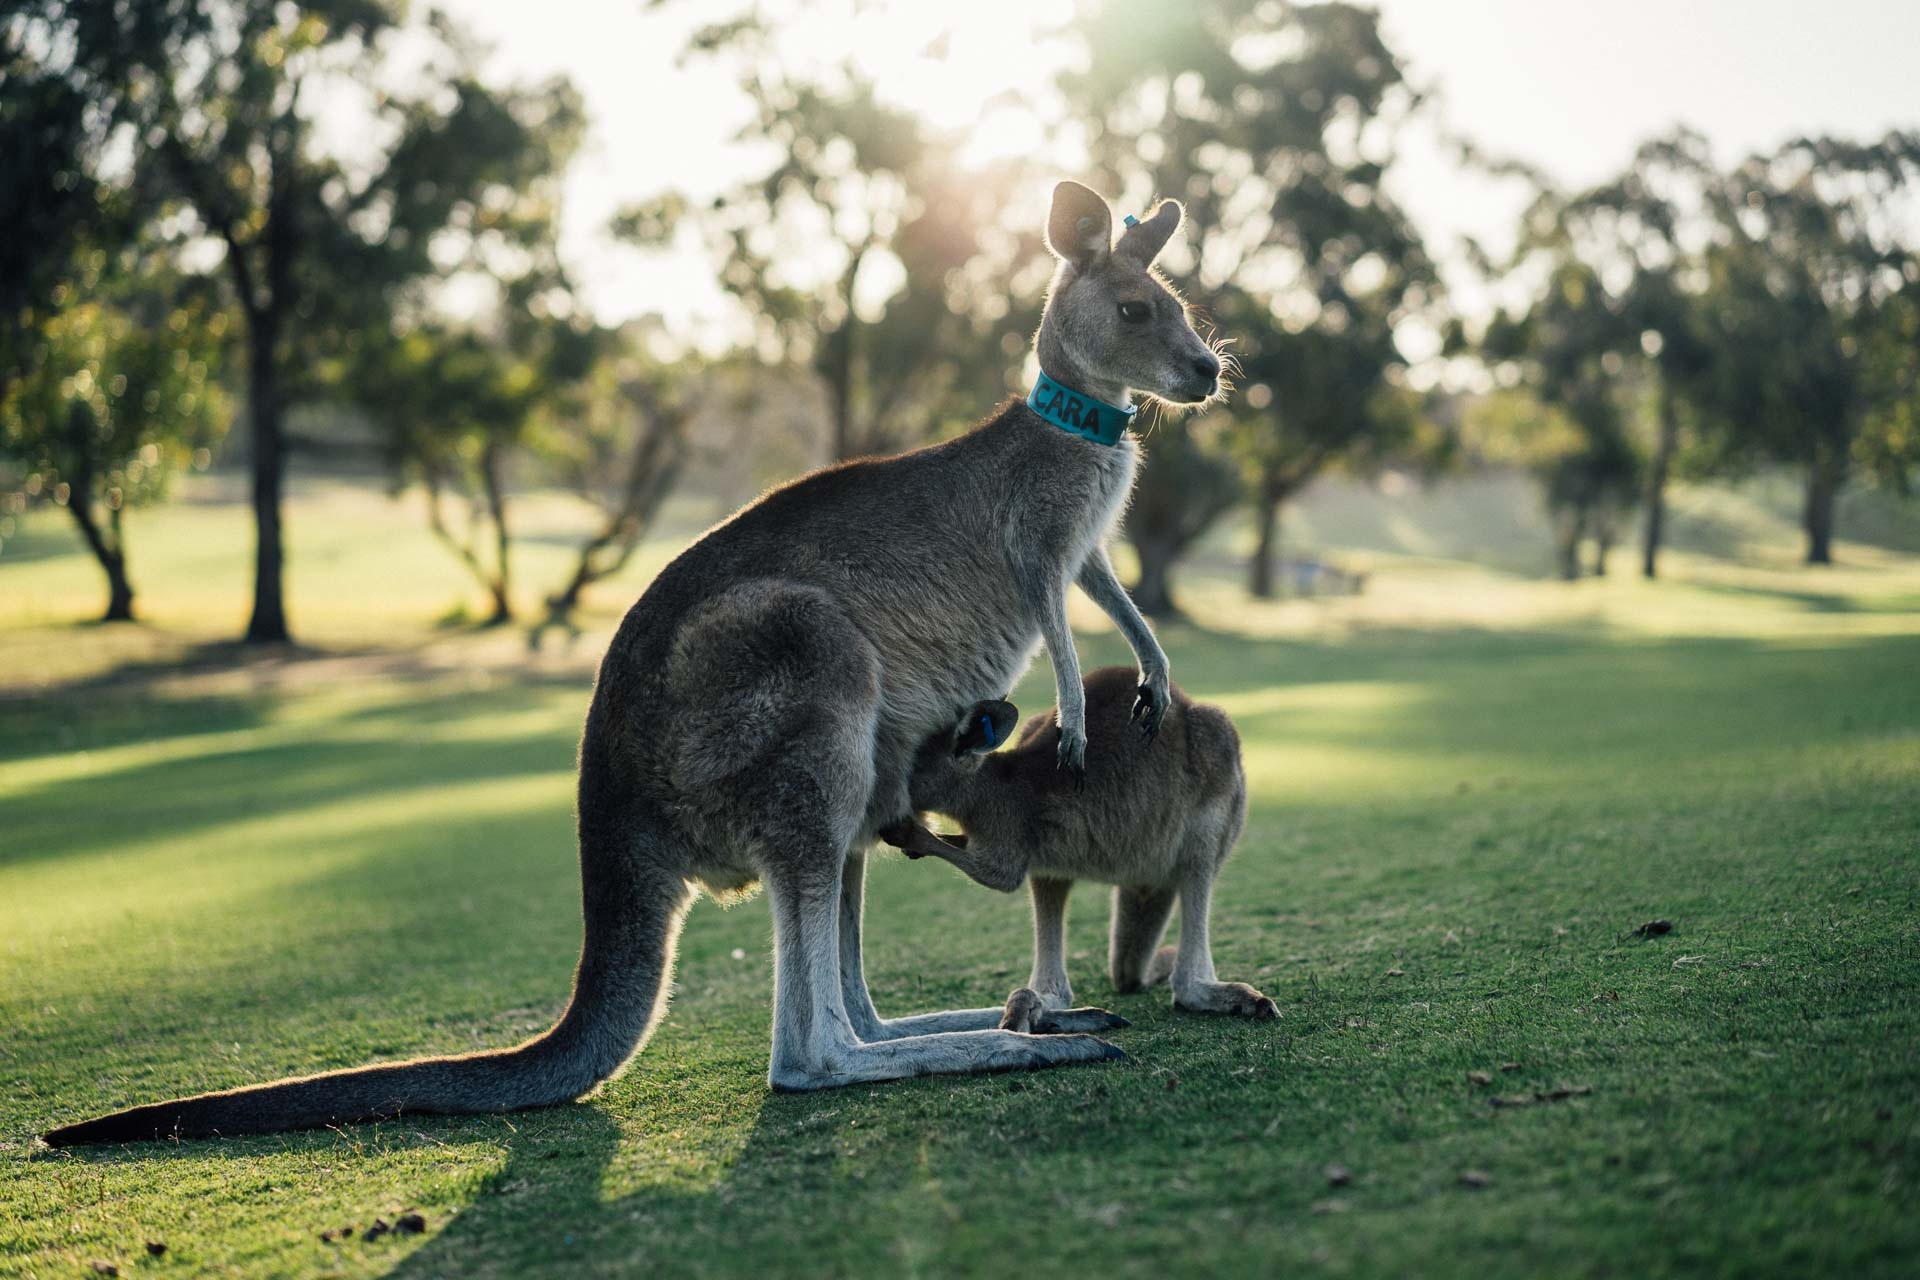
nature, grass, animal, wildlife, cat, mammal, fauna, kangaroo, australia, vertebrate, victoria, marsupial, oz, outback, domesticated, aussie, macropodidae